Fiat Tipo Quattro platform

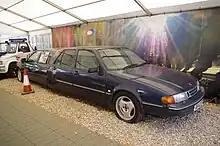
James May's Top Gear Salfa Romeaab

On the 6th episode in the 9th season of the British motoring program "Top Gear", James May welded together the front halves of a Saab 9000 and Alfa Romeo 164 to make a stretch limousine. He said the two cars should be entirely compatible because they had the same wheelbase and floor pan. It was nicknamed the "Salfa Romeaab".